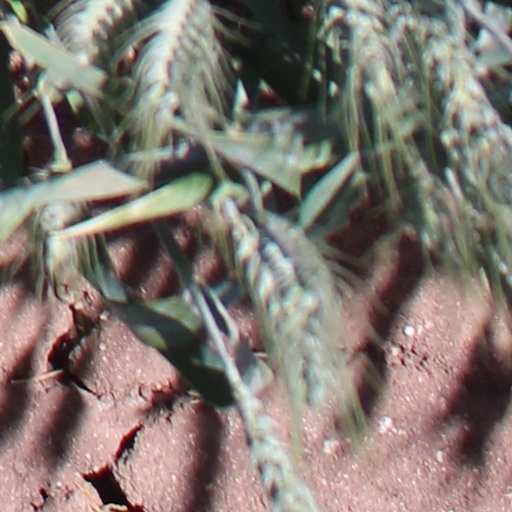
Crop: wheat